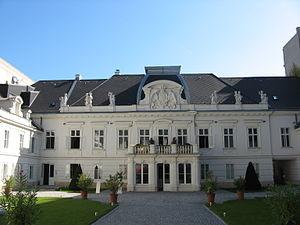
Le palais de l'archiduc Charles-Louis est un palais de Vienne construit dans l'arrondissement de Wieden.